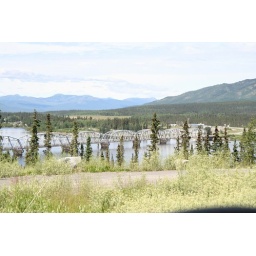
The longest water span on the Alaska Highway, the Nisutlin Bay bridge near Teslin.